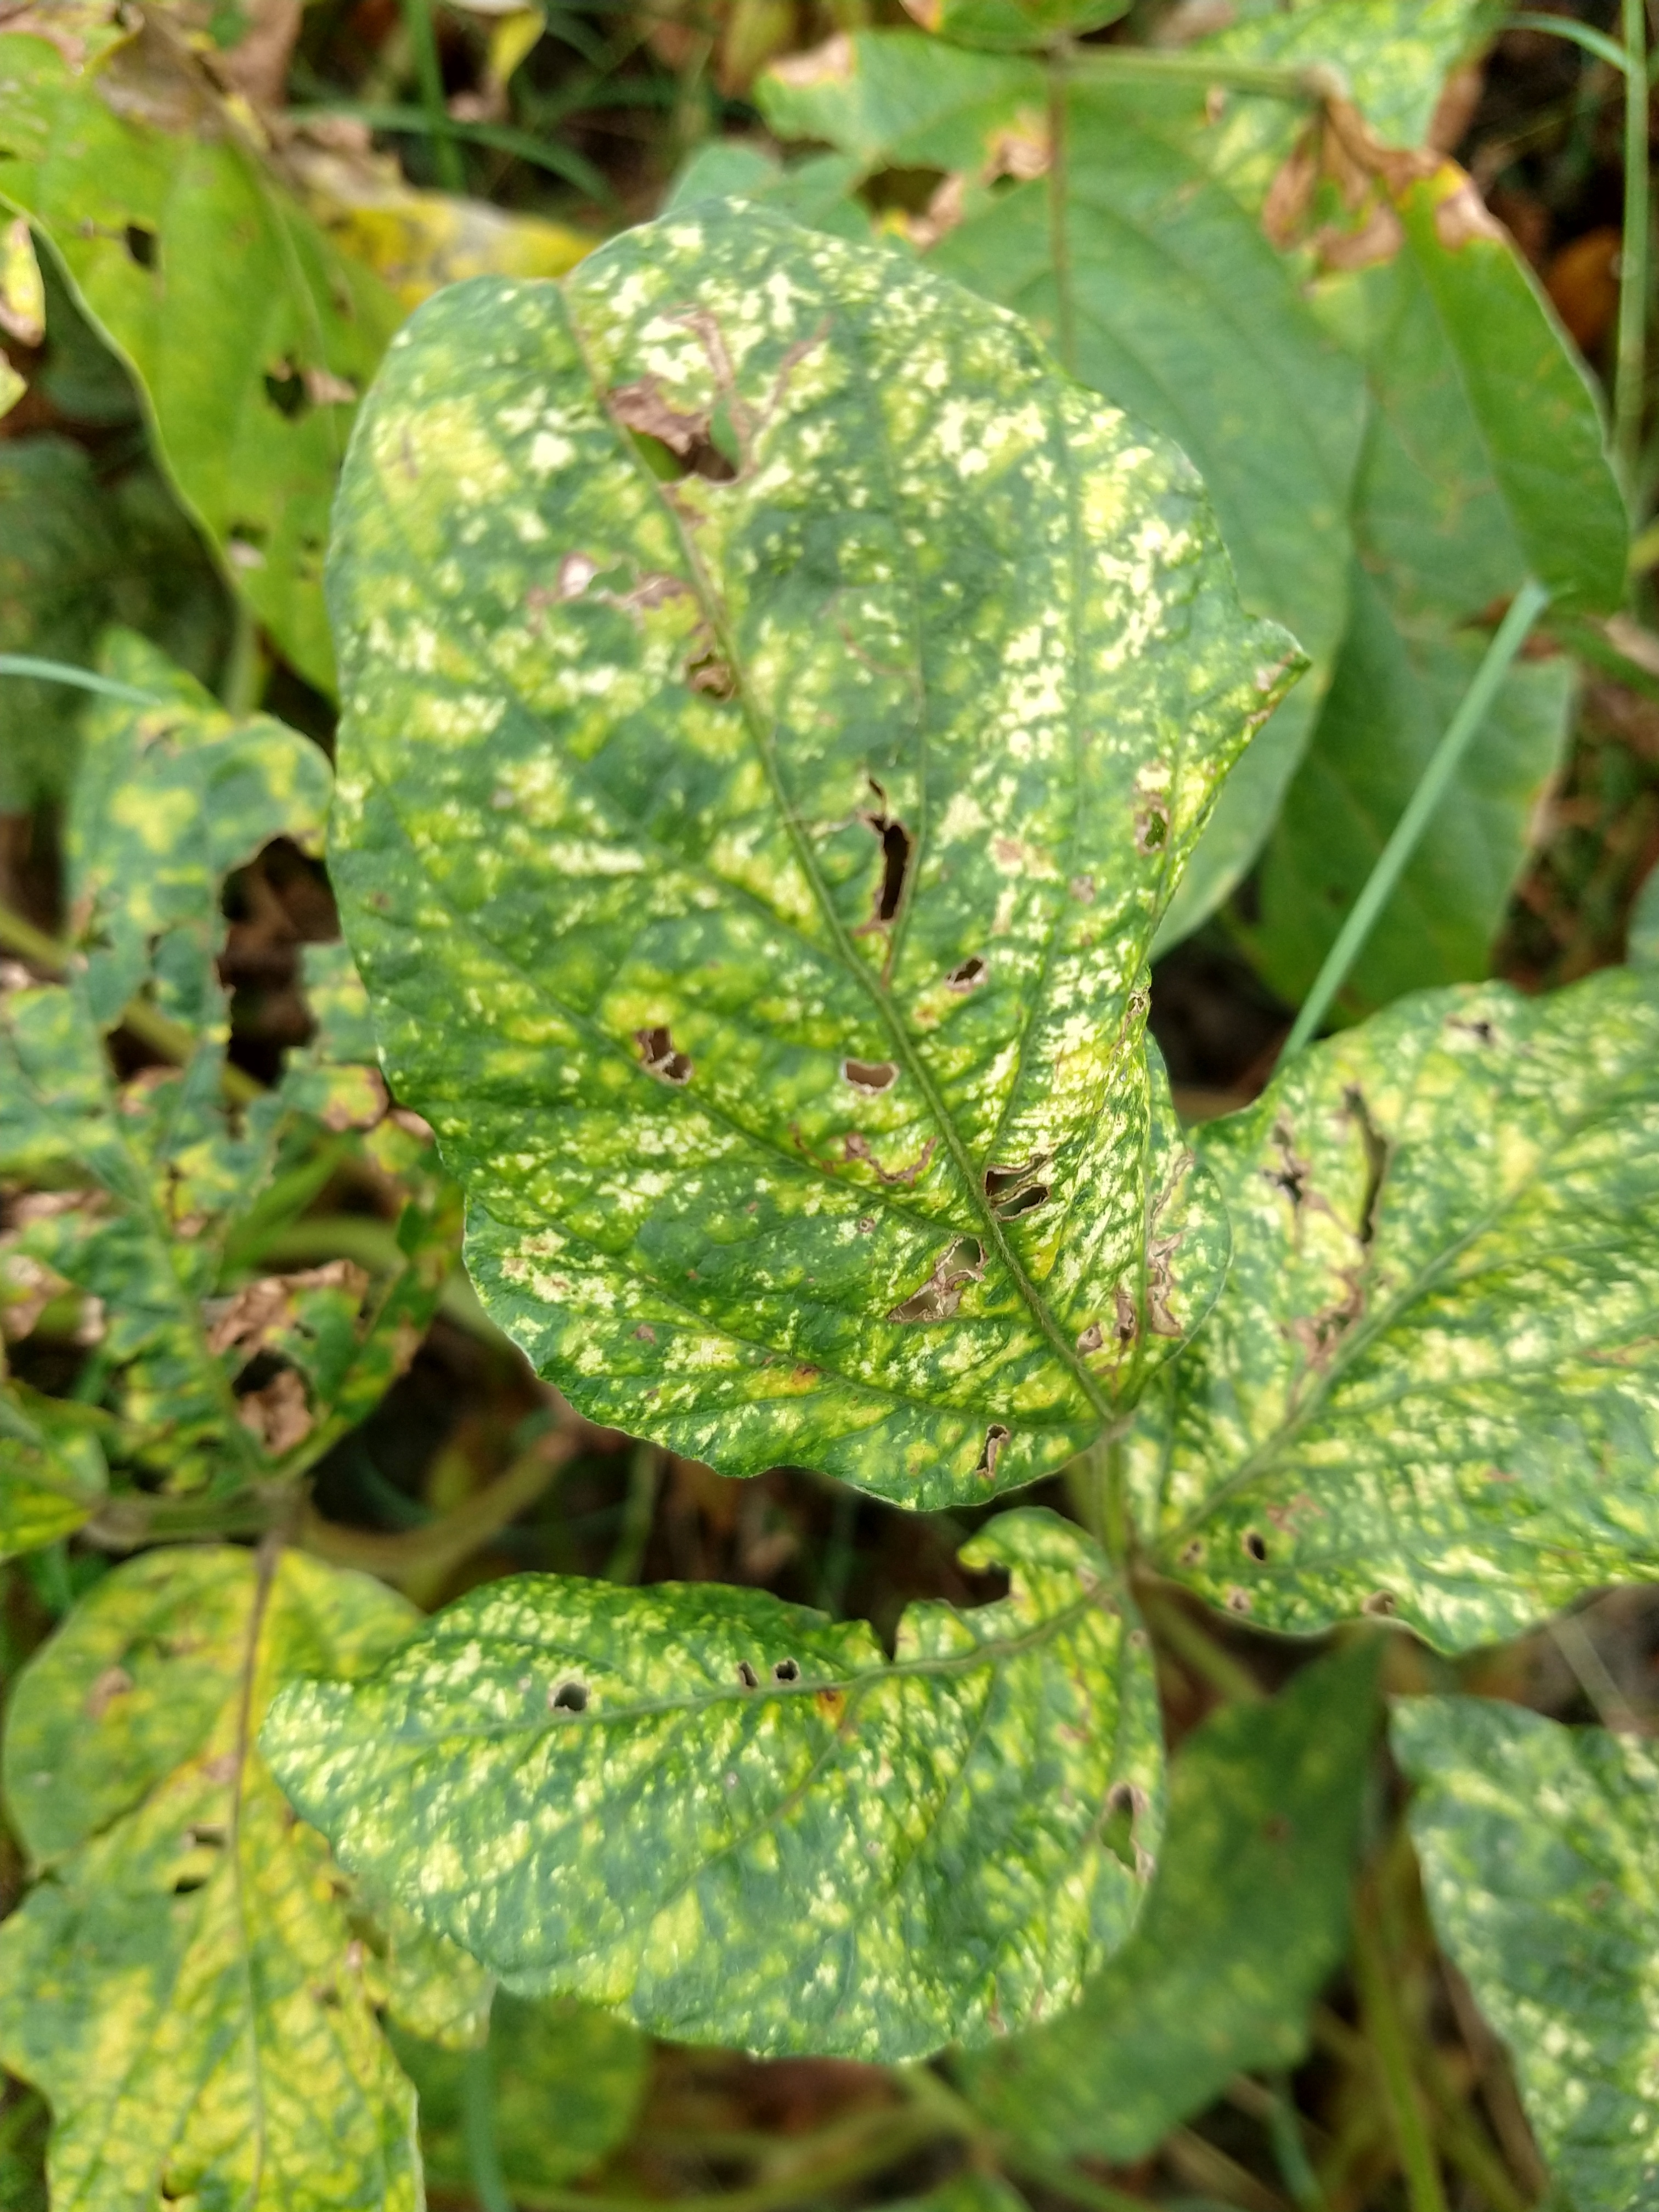
Label: Disease